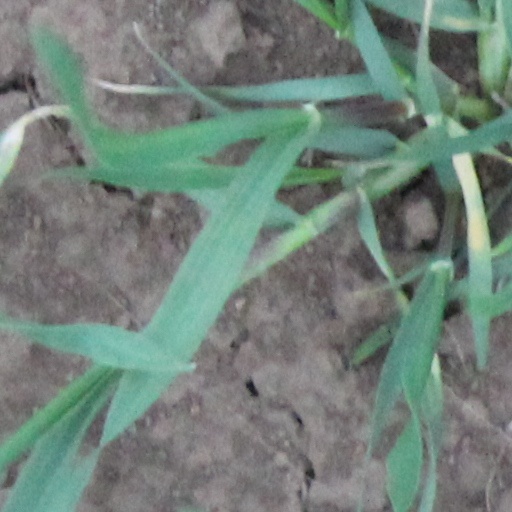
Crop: wheat